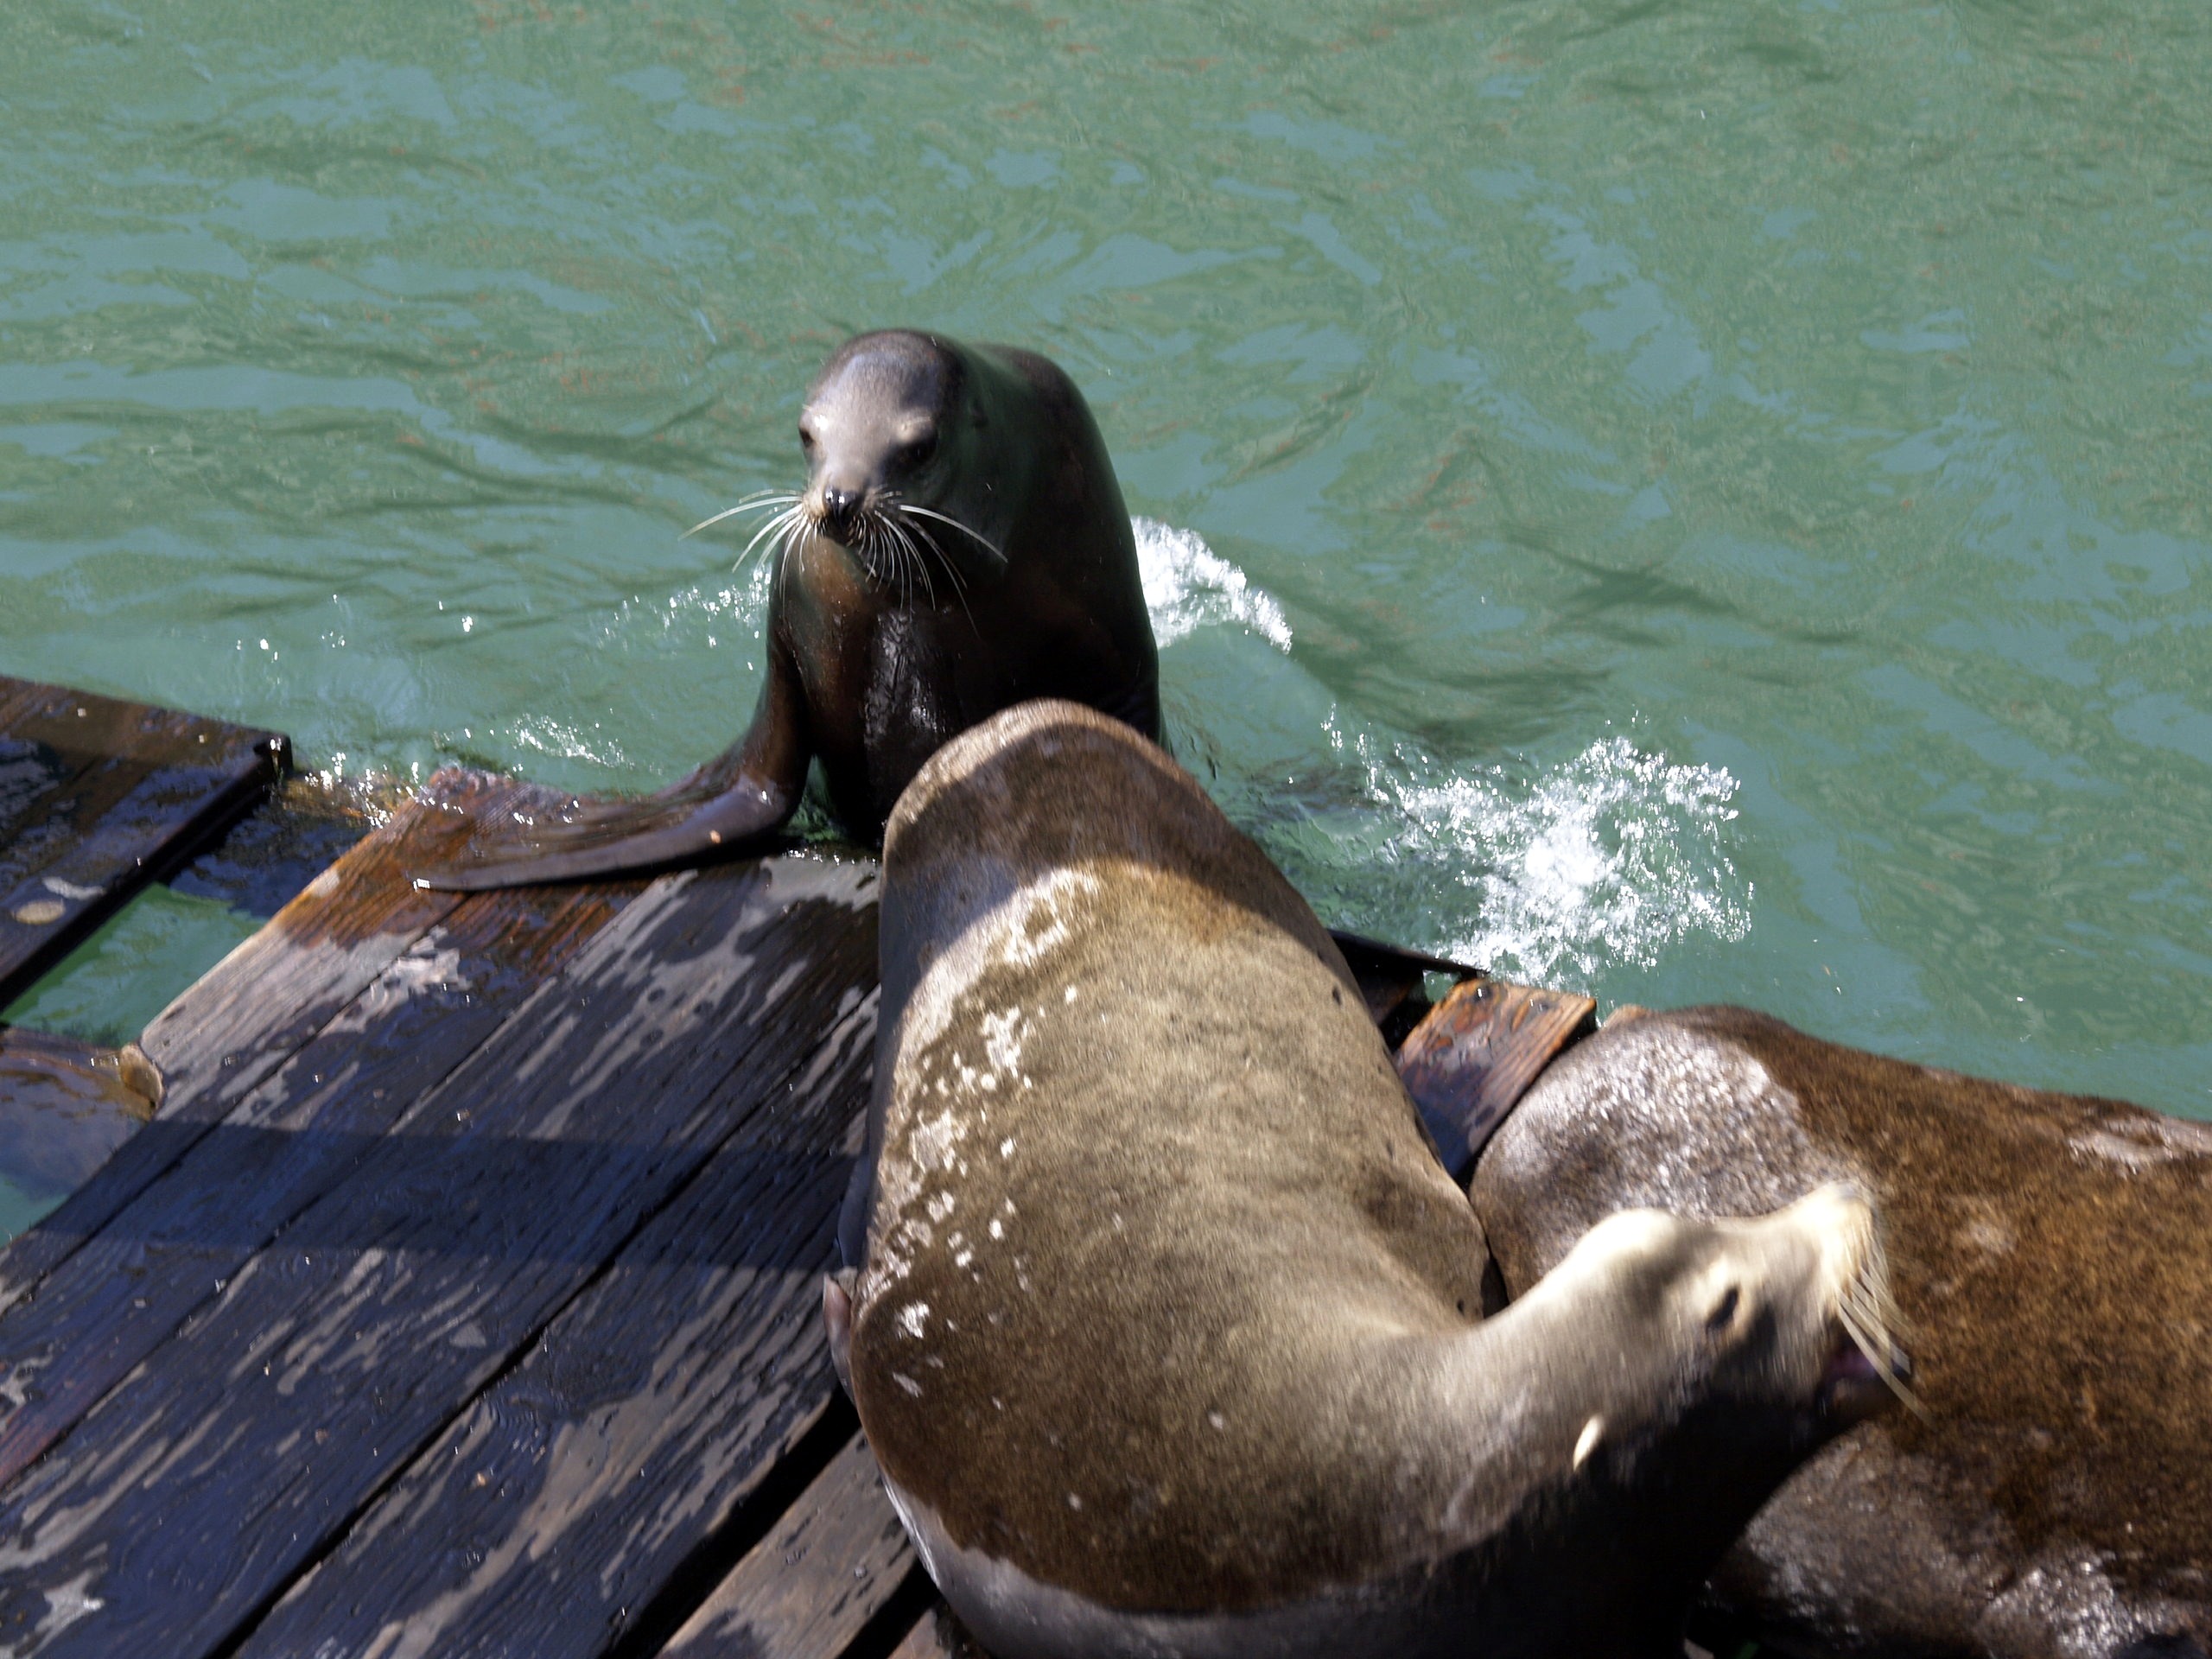
water, ocean, animal, cute, pool, wildlife, swim, zoo, natural, mammal, aquatic, playing, arctic, fish, seal, fauna, swimmer, dive, polar, antarctic, marine, endangered, seals, vertebrate, pacific, habitat, resting, hunter, ecosystem, scuba, marine mammal